They Paid With Their Blood

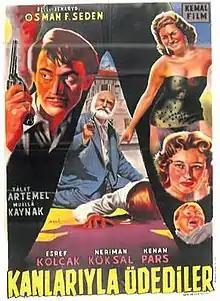
Film poster

They Paid With Their Blood is a 1955 Turkish drama film directed by Osman F. Seden. The stars of the film are Eşref Kolçak, Neriman Köksal, Kenan Pars, Talat Artemel, Mualla Kaynak, Kadir Savun, and Tamer Balcı.